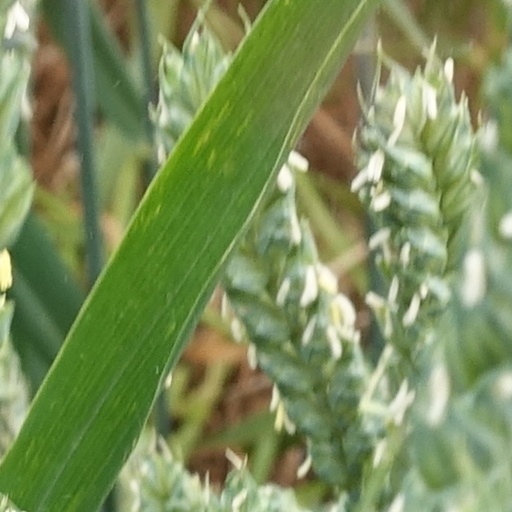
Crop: wheat